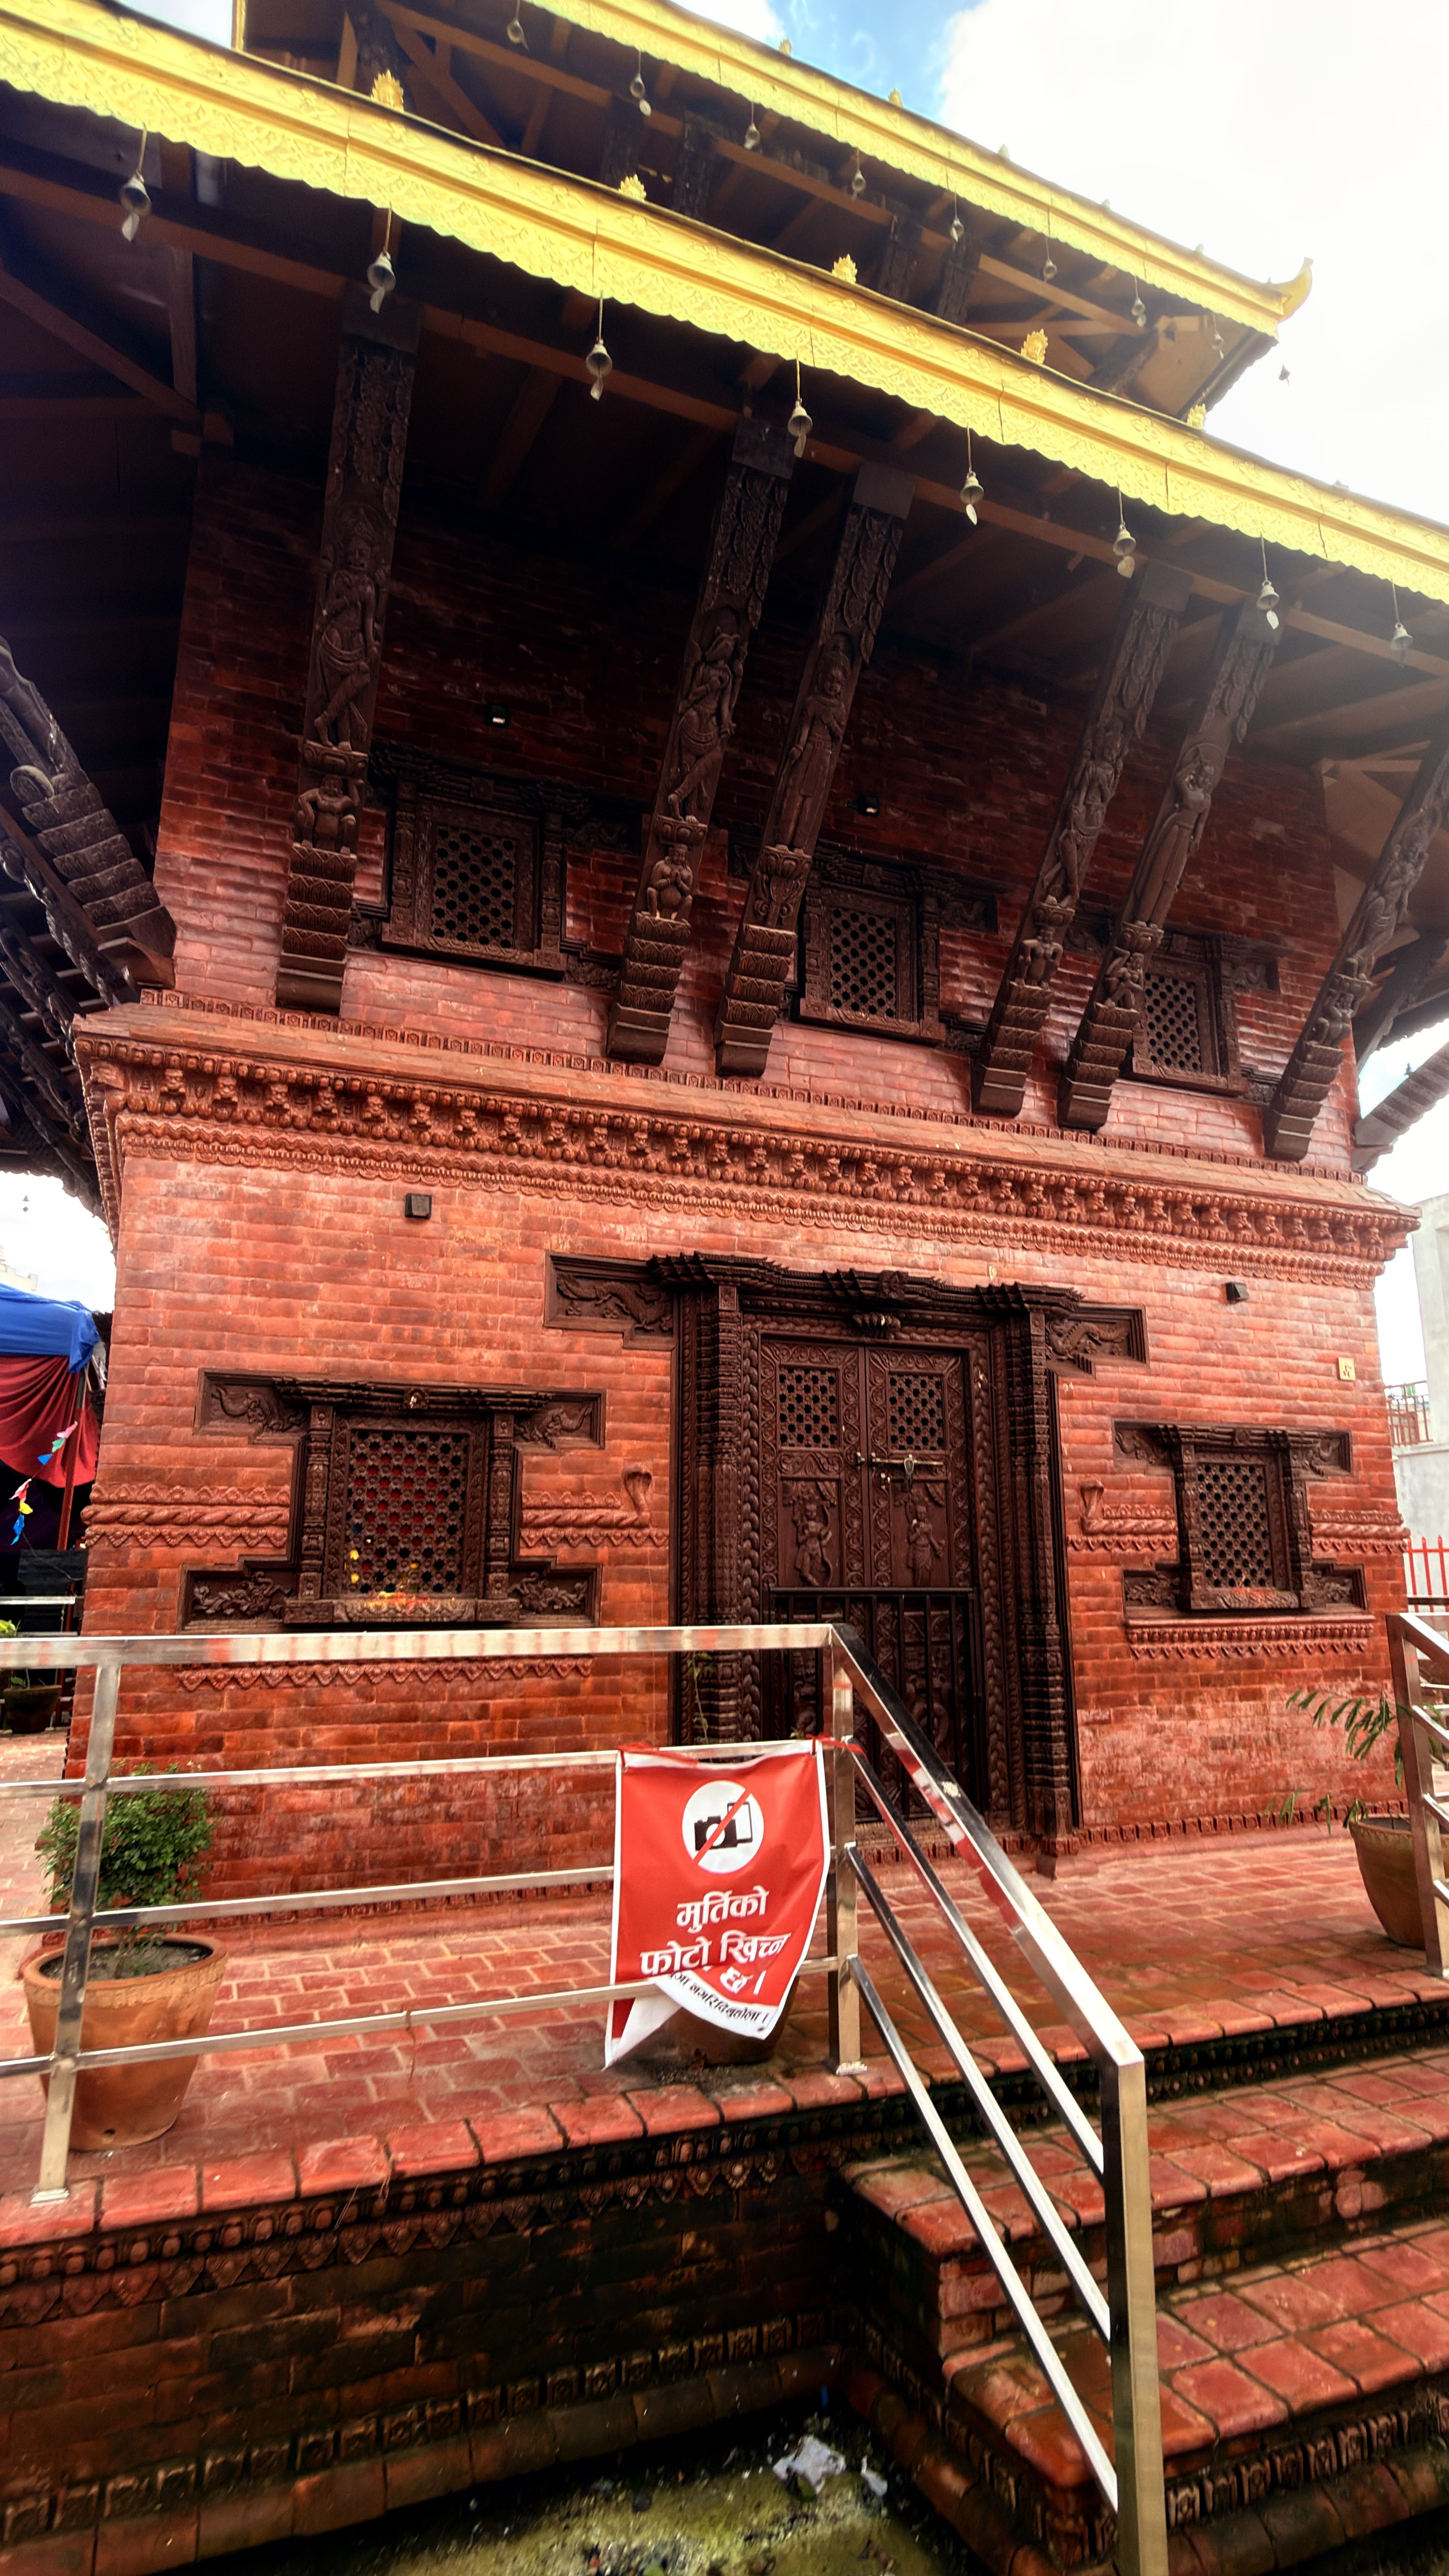
Heritage site: Nageshwor_Dham_Temple